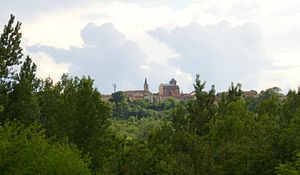
Blaye-les-Mines
Udsigt over byen
Udsigt over byen
Blaye-les-Mines er en kommune i Tarn departementet i Occitanie i det sydlige Frankrig.